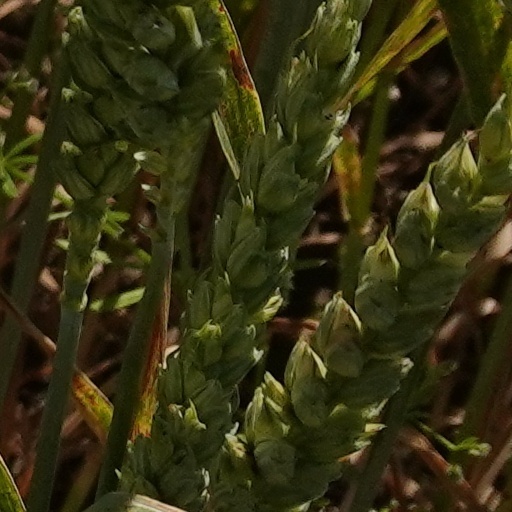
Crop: wheat